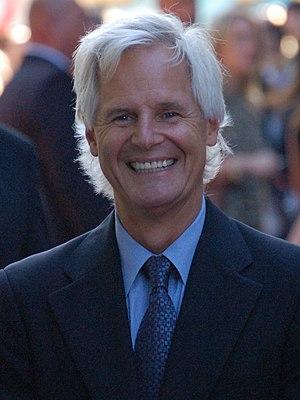
Chris Carter, né le 13 octobre 1956 à Bellflower, est un scénariste, réalisateur et producteur américain. Après avoir travaillé dans le journalisme, il est devenu scénariste et a acquis la célébrité en tant que créateur de la série télévisée à succès X-Files. Carter a ensuite créé trois autres séries télévisées mais une seule, Millennium, a duré plus d'une saison. Il a également réalisé plusieurs épisodes de X-Files ainsi que le film X-Files : Régénération. En 2016, il est le maître d'œuvre du retour de X-Files.